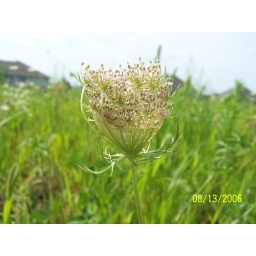
field by my house